Healing the man blind from birth

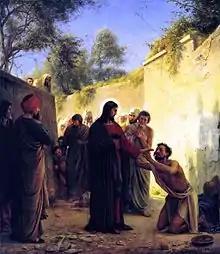
"Healing of the Blind Man by Jesus Christ" by Carl Bloch

According to the Gospel of John 9:1–12, Jesus saw a man who had been blind since birth. His disciples asked him, "Rabbi, who sinned, this man or his parents, that he was born blind?" Jesus replied: